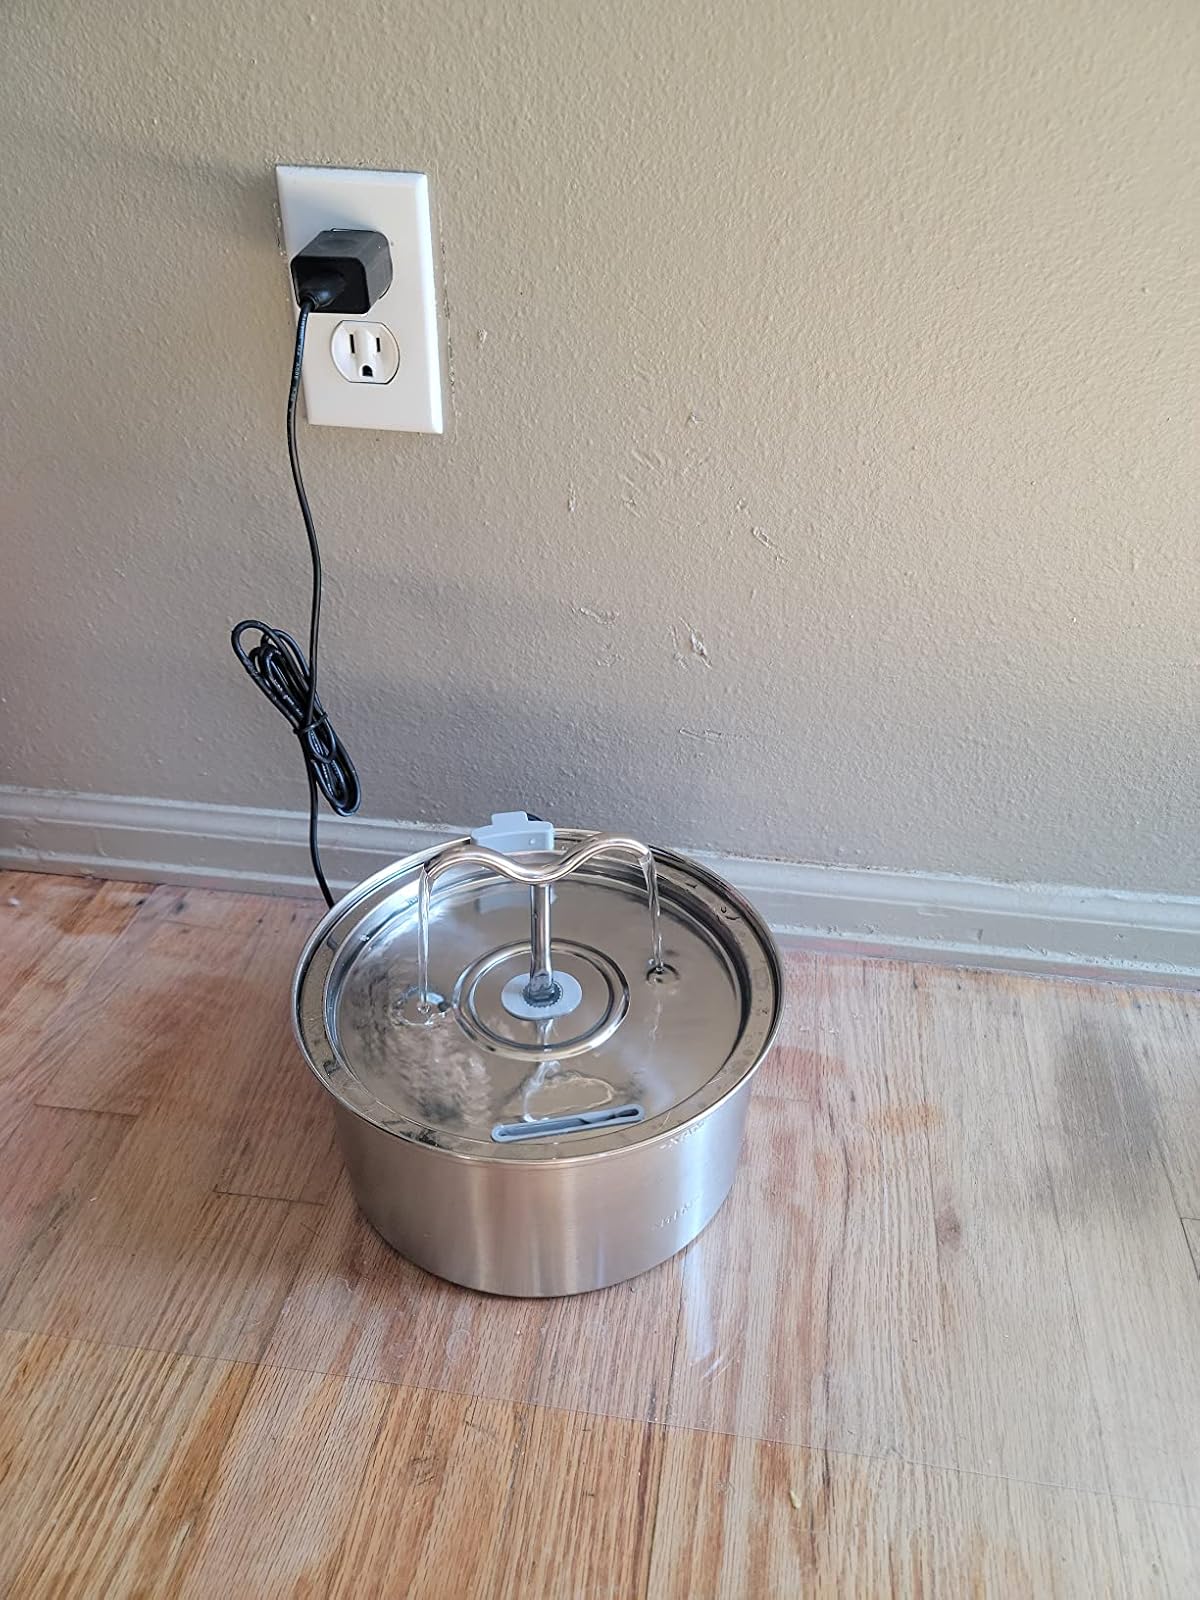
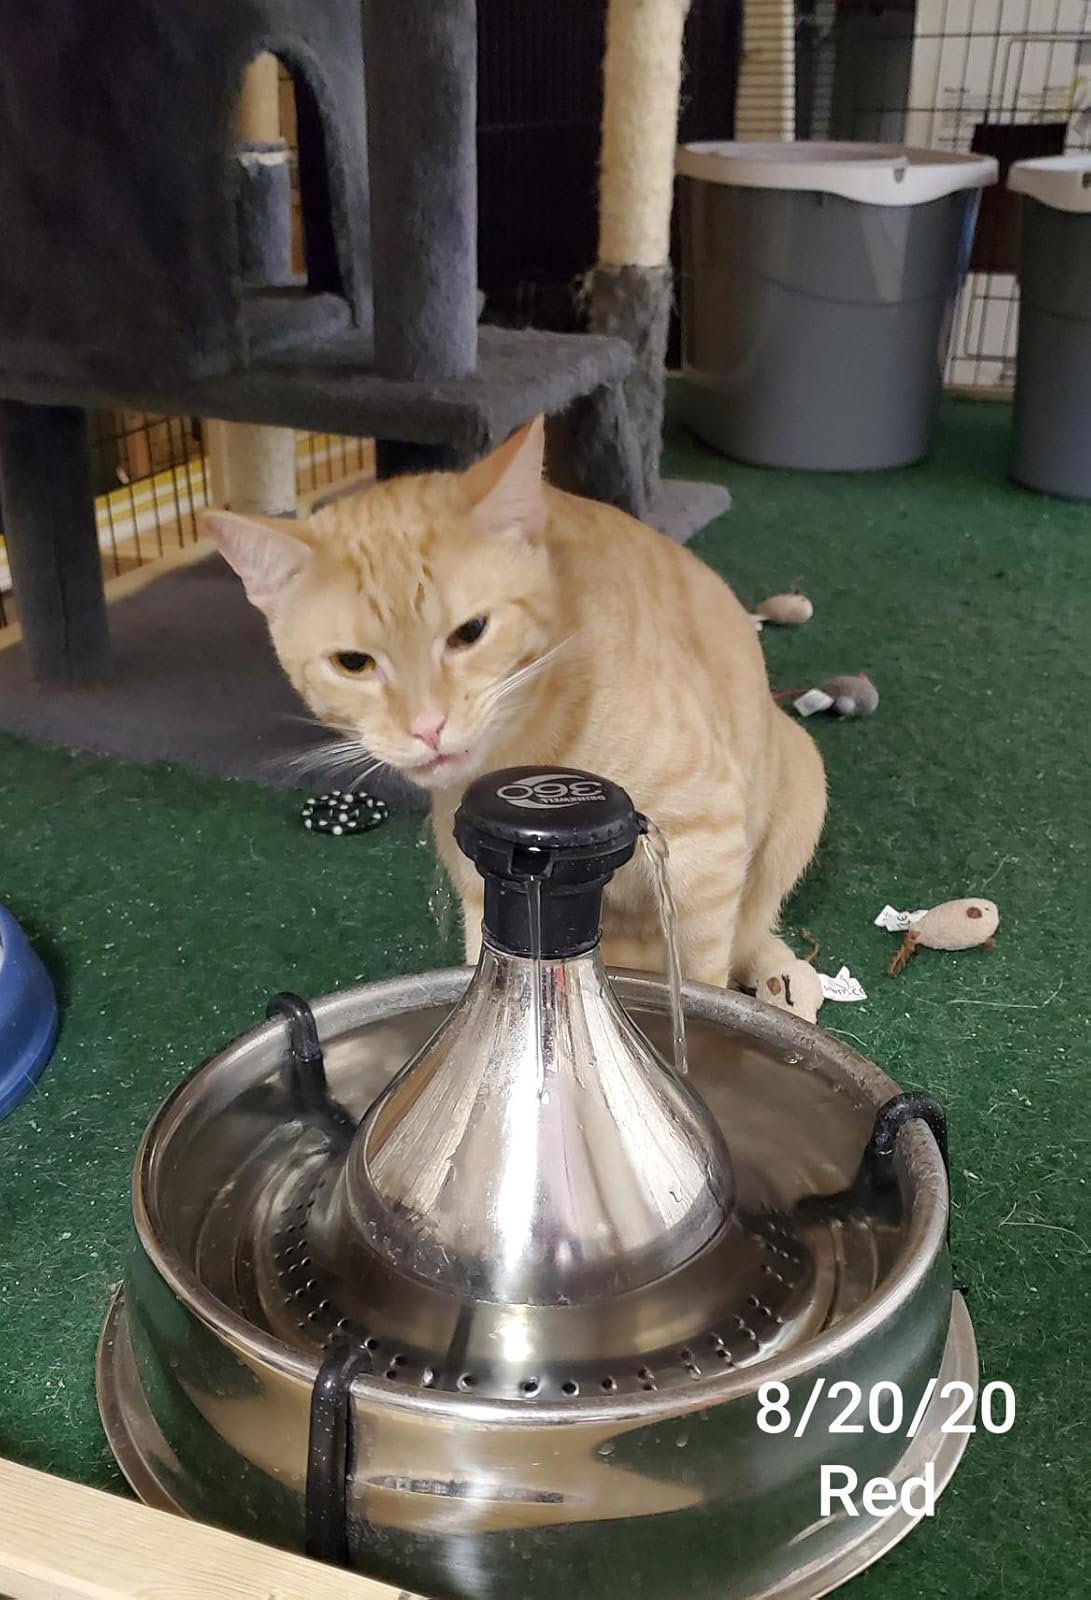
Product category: items_bowl
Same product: no